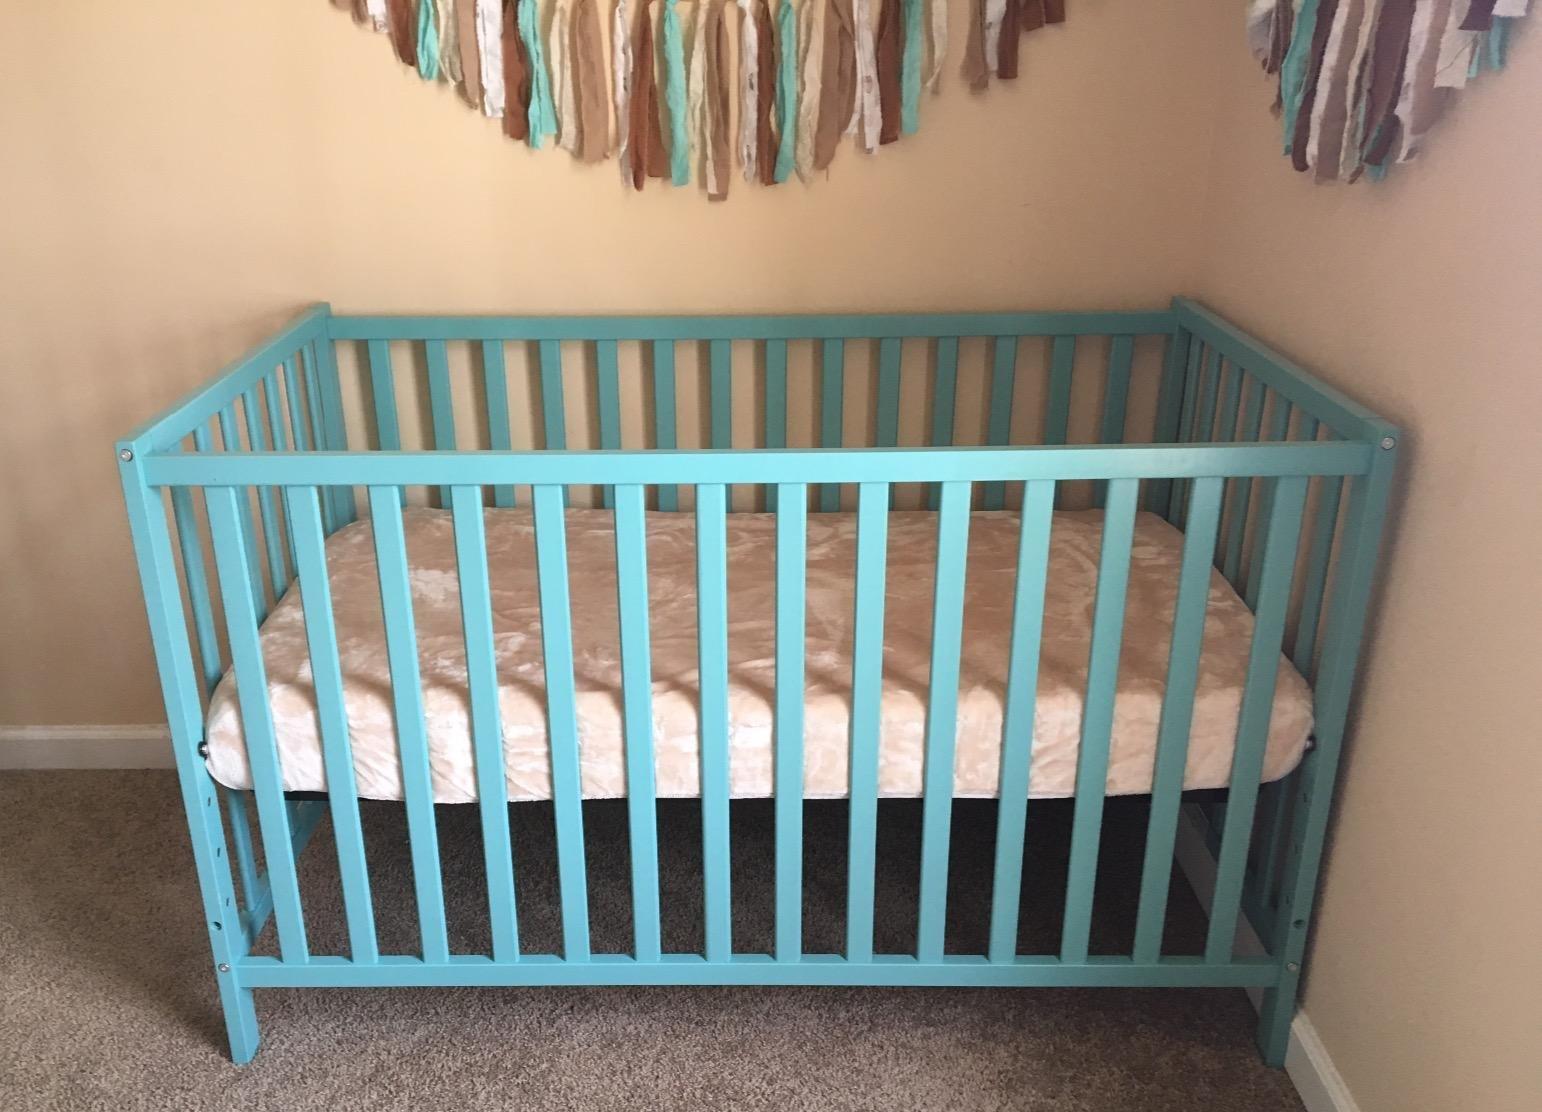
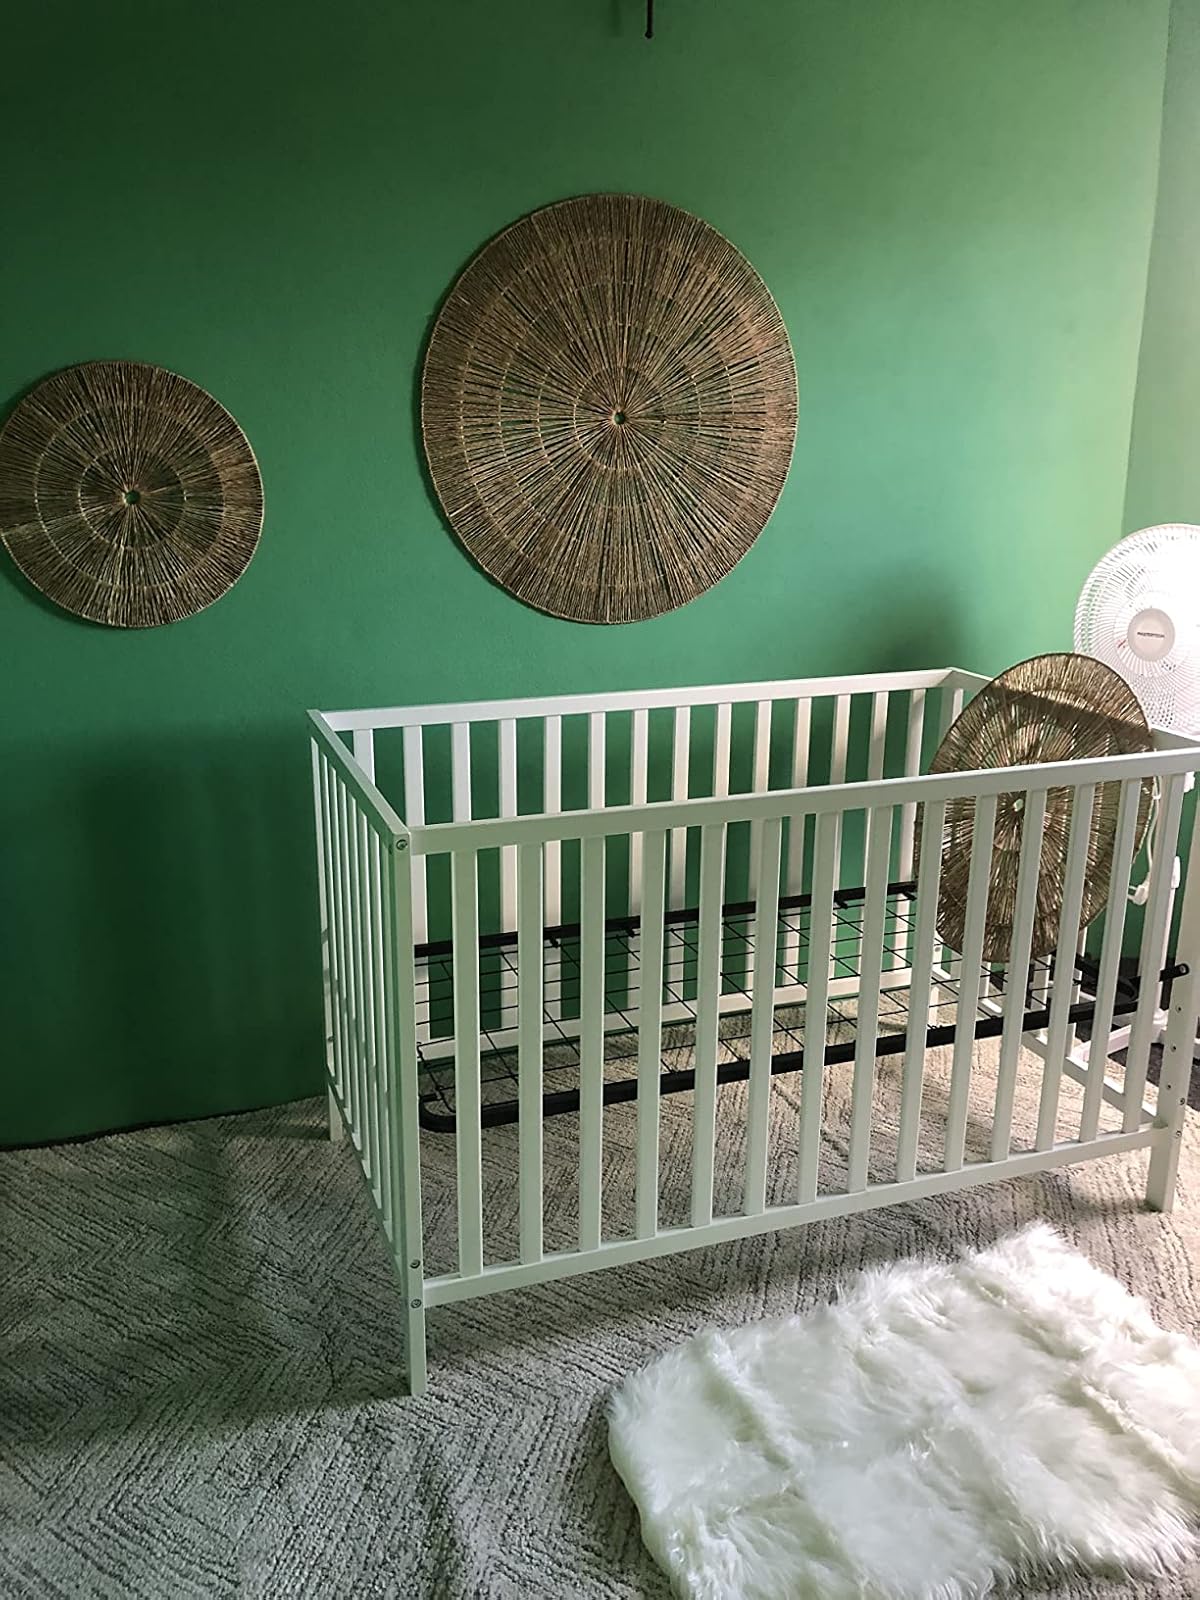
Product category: products_crib
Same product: no